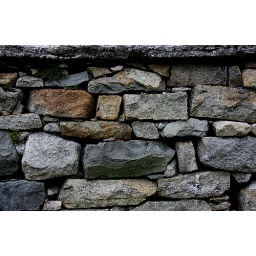
Dry stone wall built around my dad's old house. Still standing, after god only knows how many years...